Gölpınar Dam

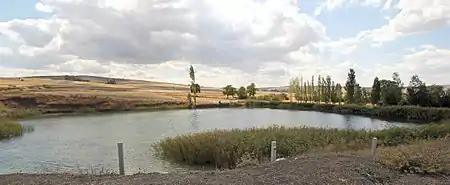
Gölpınar lake from the northeast; dam wall at right

The Gölpınar Dam, also known as the Alacahöyük Dam, is a Hittite dam from the second millennium BC, near Alaca Höyük in central Turkey.